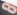
Number: 8